Indian cuisine

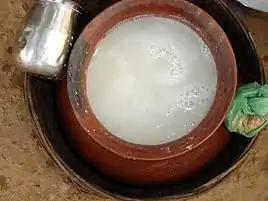
Bastar Beer prepared from Sulfi

Hindu people fast on days such as Ekadashi, in honour of Lord Vishnu or his Avatars, Chaturthi in honour of Ganesh, Mondays in honour of Shiva, or Saturdays in honour of Hanuman or Saturn.